Faraday effect

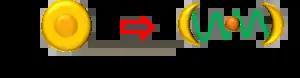

In 2009 γ-FeO-Au core-shell nanostructures were synthesized to integrate magnetic (γ-FeO) and plasmonic (Au) properties into one composite. Faraday rotation with and without the plasmonic materials was tested and rotation enhancement under 530 nm light irradiation was observed. Researchers claim that the magnitude of the magneto-optical enhancement is governed primarily by the spectral overlap of the magneto-optical transition and the plasmon resonance.